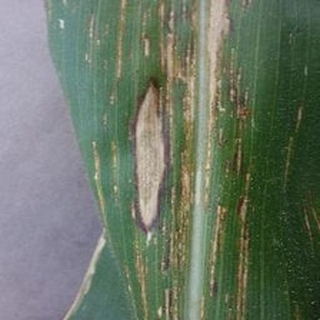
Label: corn_northern_leaf_blight